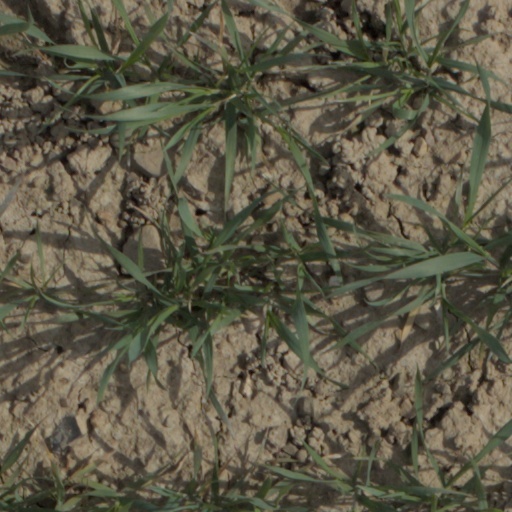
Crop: wheat